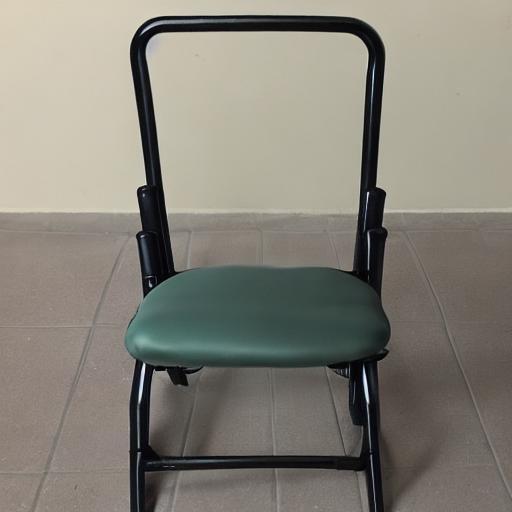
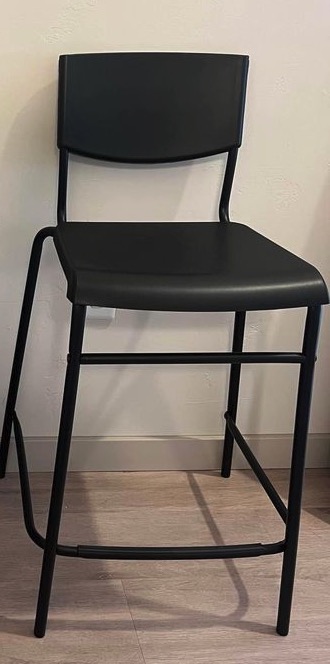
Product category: stool
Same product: no